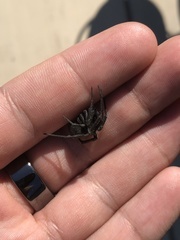
Species: Lactrodectus_hesperus